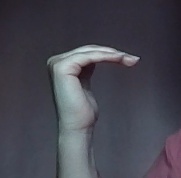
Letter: haa